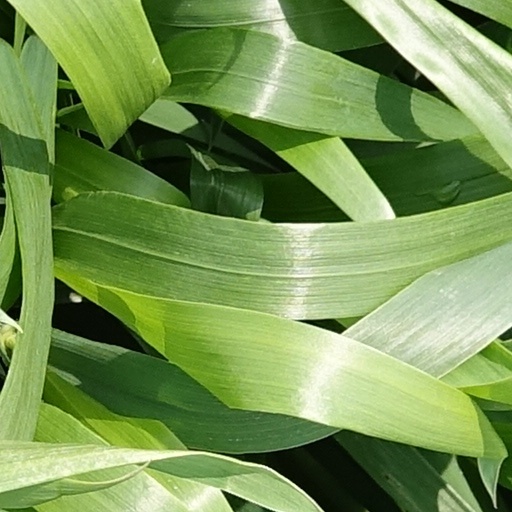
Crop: wheat